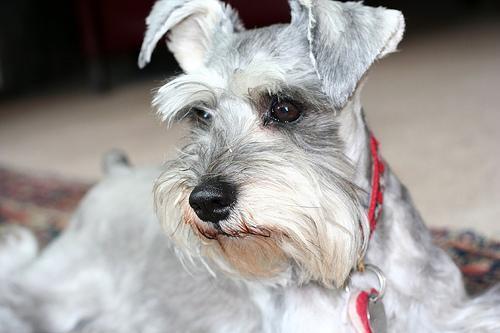
miniature_schnauzer